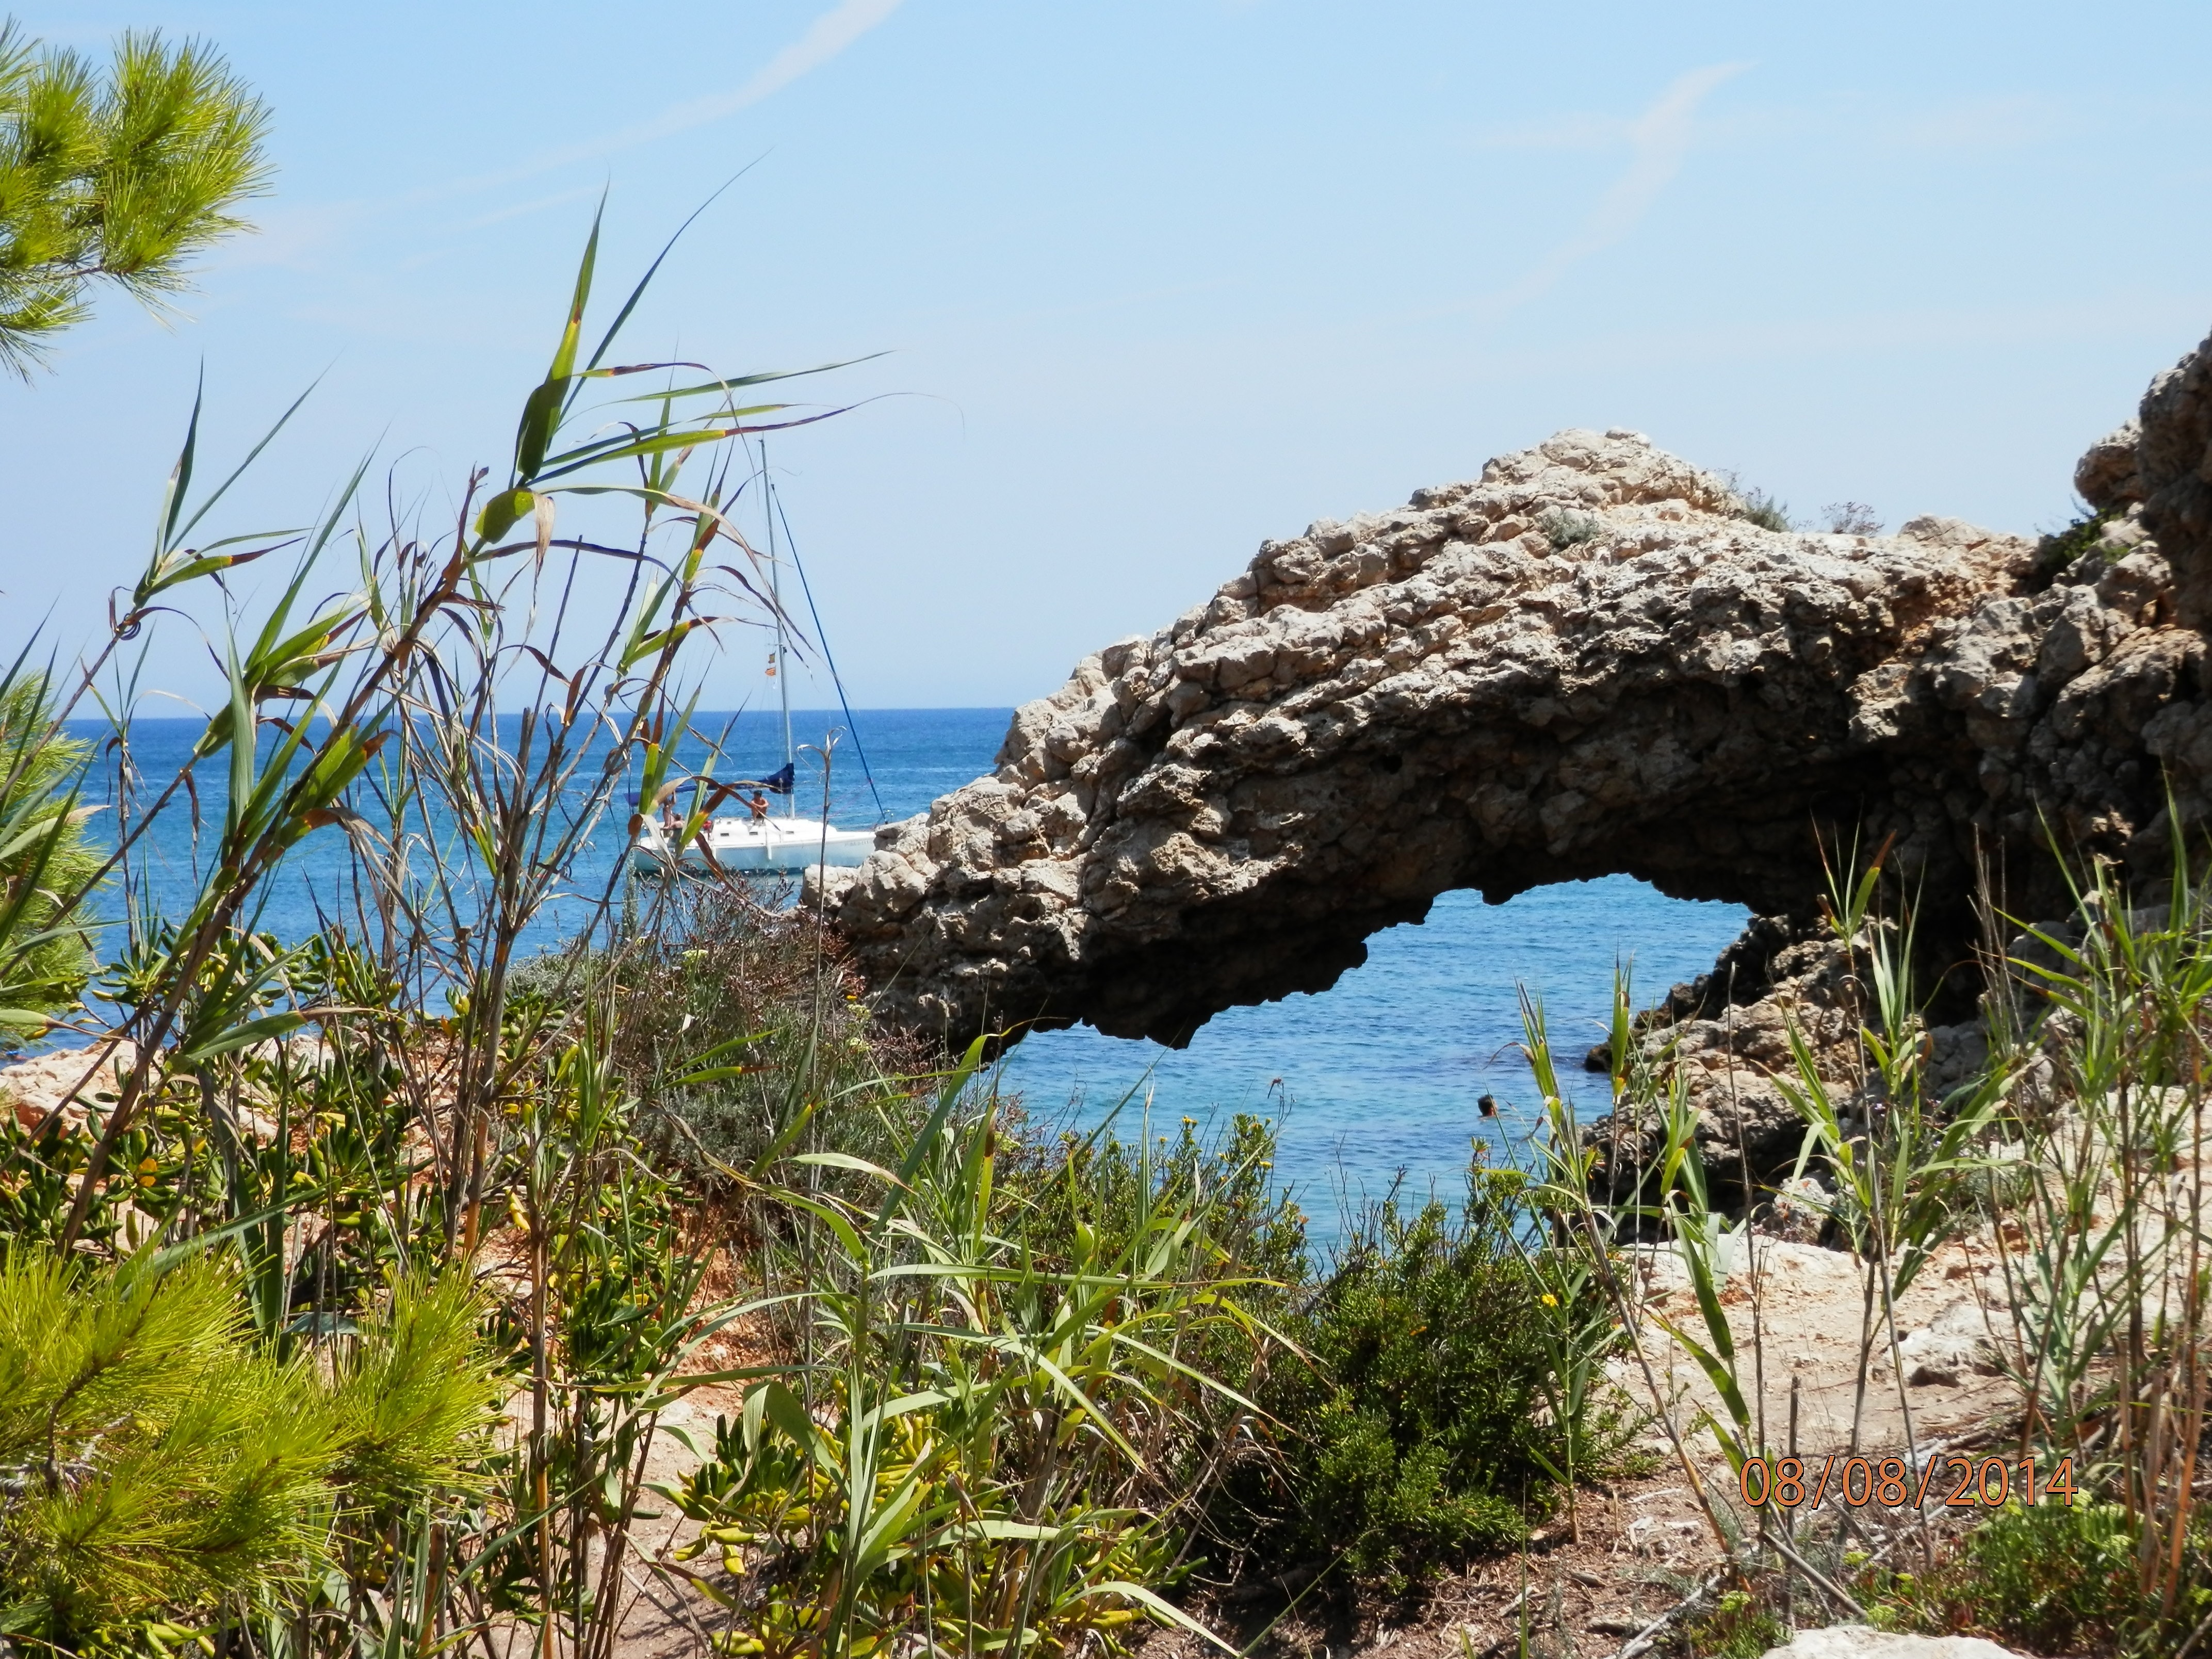
beach, landscape, sea, coast, nature, rock, horizon, shore, travel, cliff, europe, mediterranean, seascape, holiday, bay, tourism, terrain, blue sky, spain, marine, cape, mediterranean sea